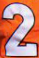
Number: 2